Allied-occupied Germany

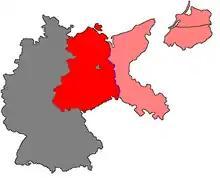
Pink: portions of Weimar Germany east of the Oder–Neisse line attached to Poland (except for northerly East Prussia and the adjoining Memel Territory, not shown here, which were joined directly to the Soviet Union). Red: the Soviet Occupation zone of Germany.

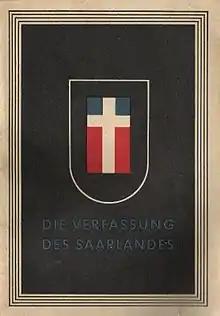
Cover of the 1947 Saar constitution

The Soviet occupation zone incorporated Thuringia, Saxony, Saxony-Anhalt, Brandenburg and Mecklenburg. The Soviet Military Administration was headquartered in Berlin-Karlshorst, which also came to house the chief "rezidentura" of Soviet intelligence in Germany.